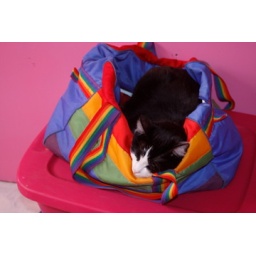
Maxine enjoys sleeping in a bag full of things that shouldn't have cat hair on them.